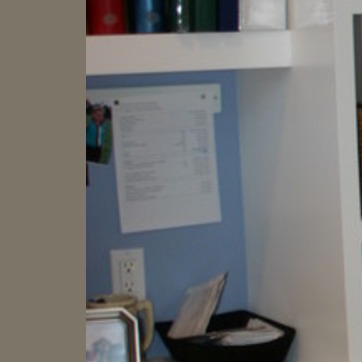
Material: paper